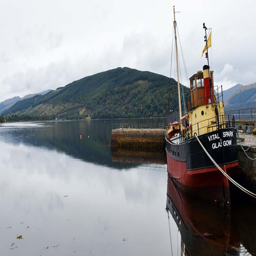
a city sits on the banks .